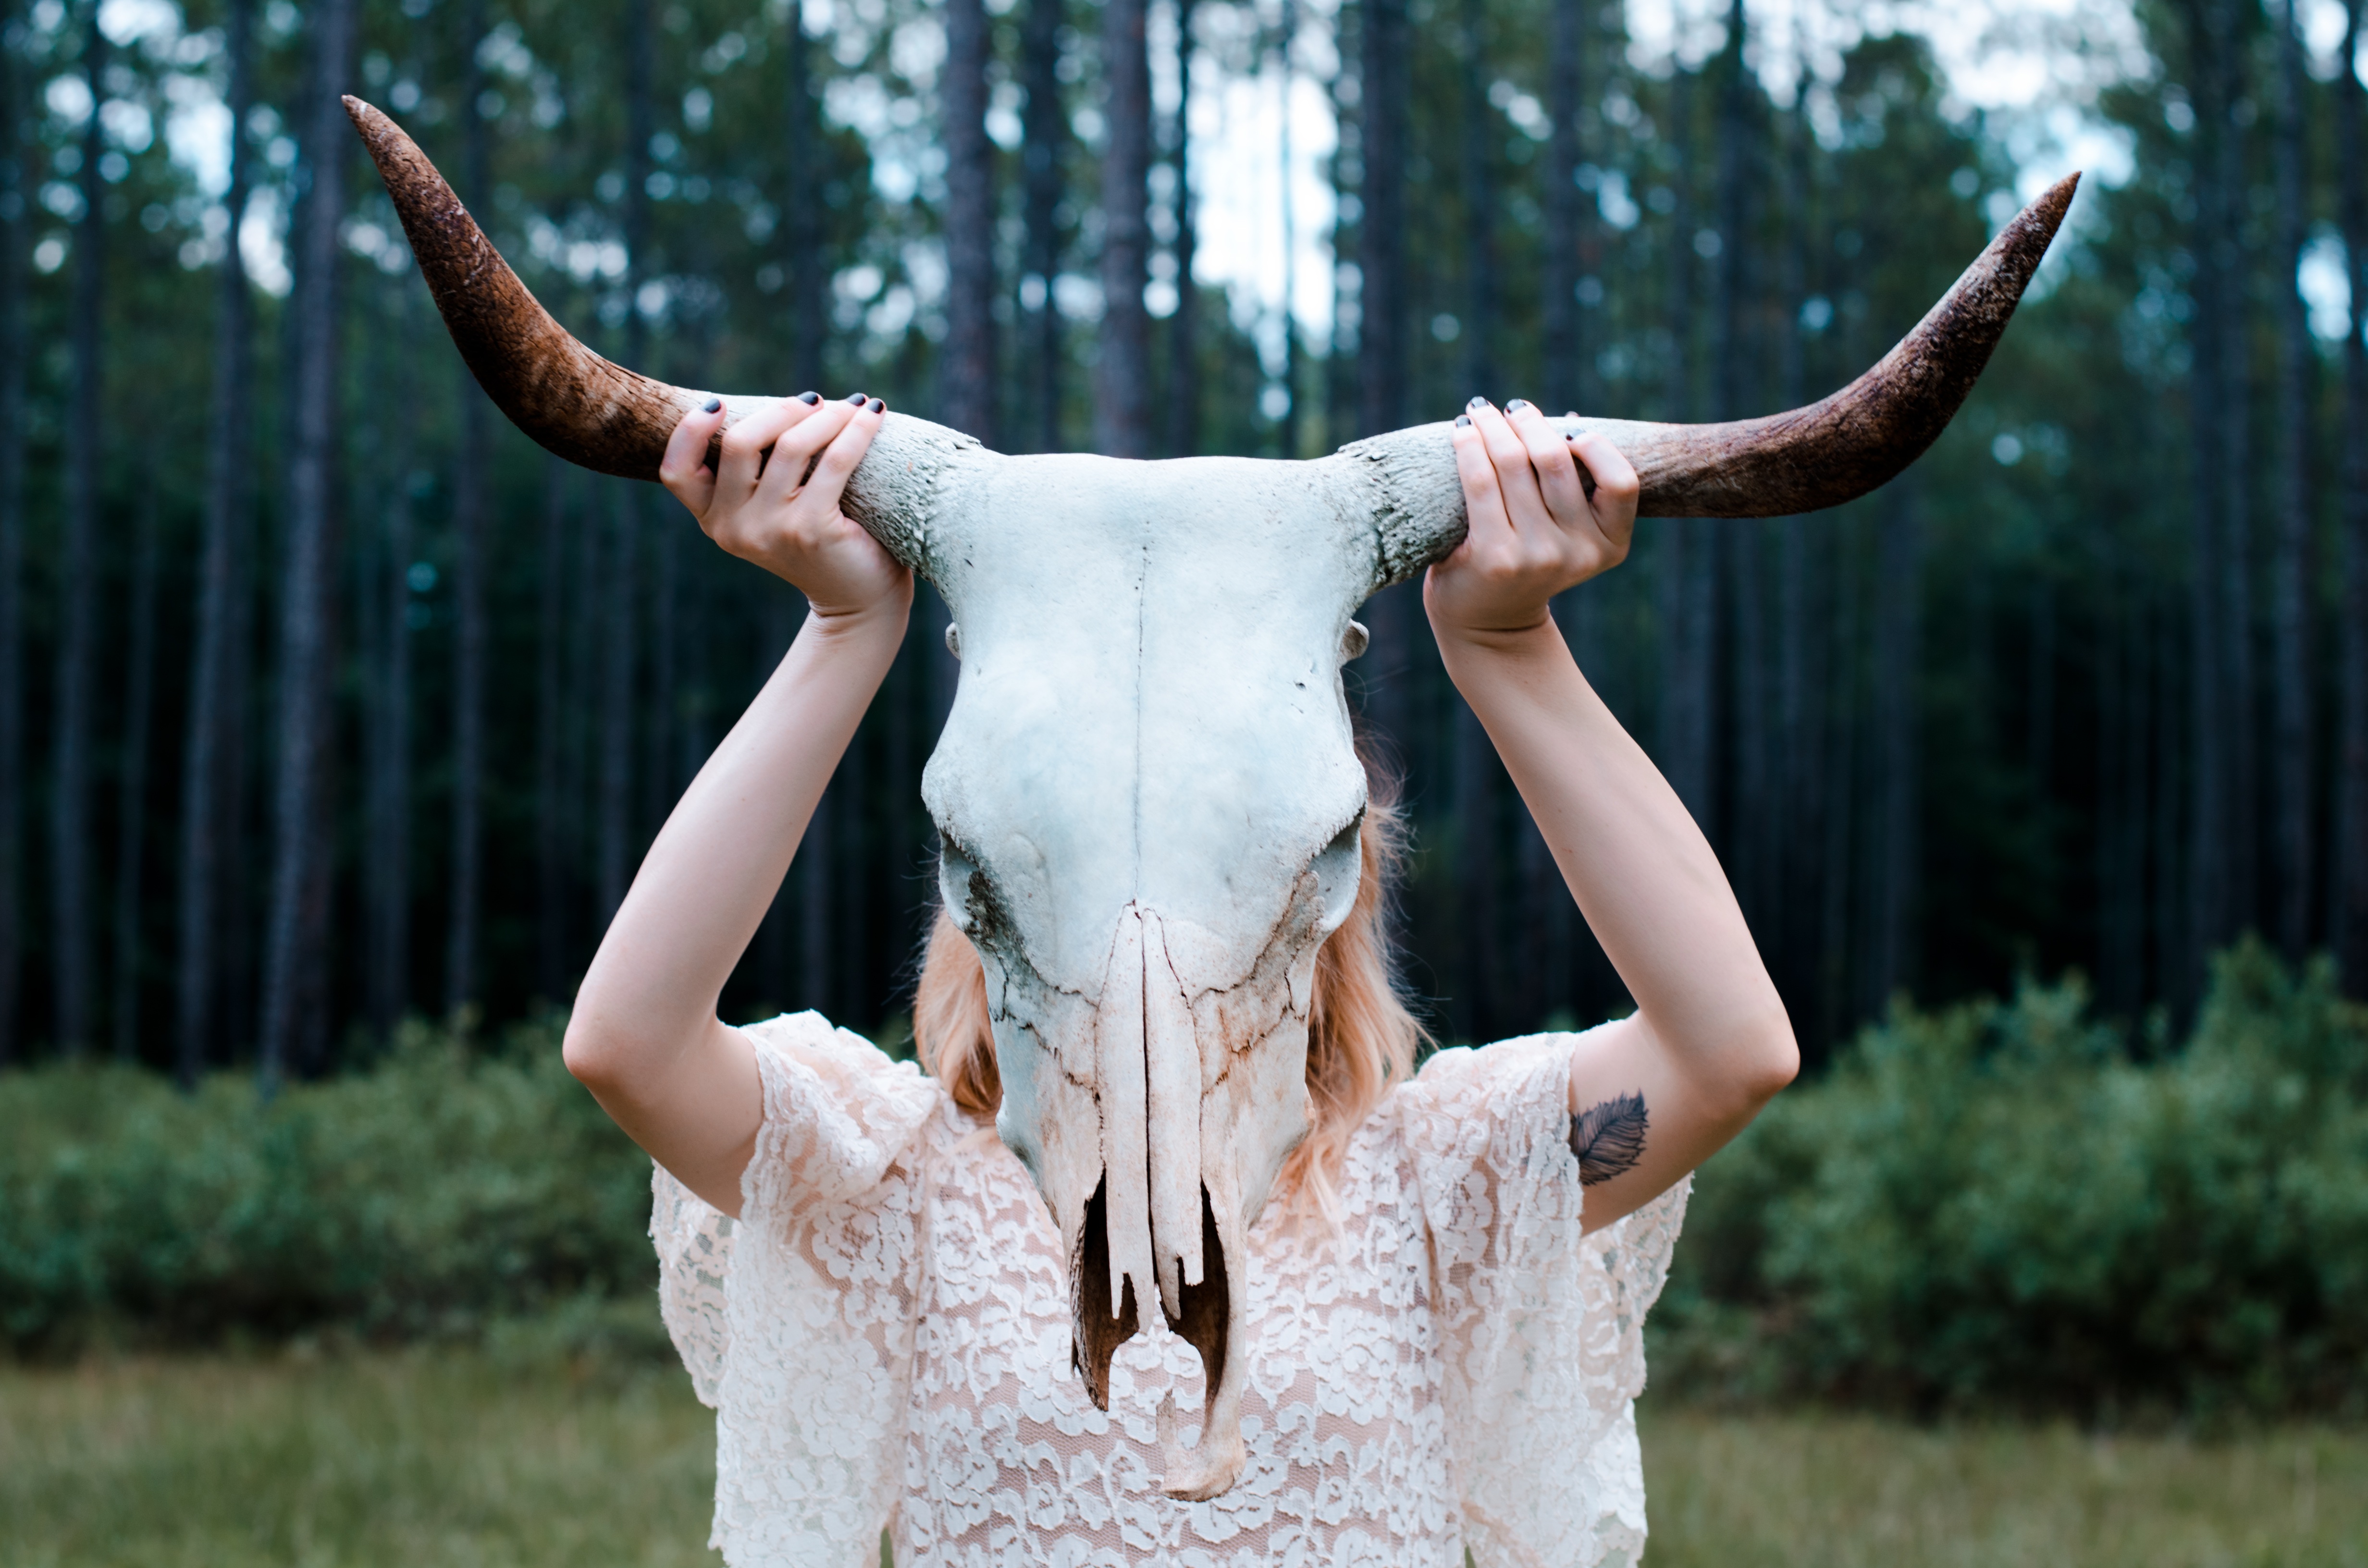
nature, forest, person, woman, female, statue, clothing, trees, sculpture, art, dress, photograph, horns, animal skull